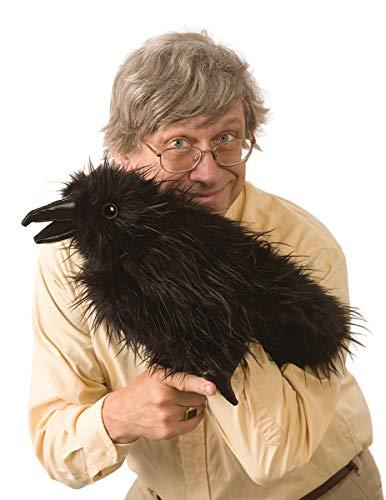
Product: Folkmanis Raven Hand Puppet
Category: Toys & Games | Puppets & Puppet Theaters | Hand Puppets
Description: Easily animate the antics of this engaging Raven plush hand puppet.
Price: $37.90
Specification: ProductDimensions:20x8x16inches|ItemWeight:2.4ounces|ShippingWeight:2.4ounces(Viewshippingratesandpolicies)|DomesticShipping:ItemcanbeshippedwithinU.S.|InternationalShipping:ThisitemcanbeshippedtoselectcountriesoutsideoftheU.S.LearnMore|ASIN:B0007QO7G0|Itemmodelnumber:2430|Manufacturerrecommendedage:36months-15years